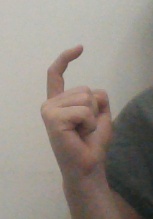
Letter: ra